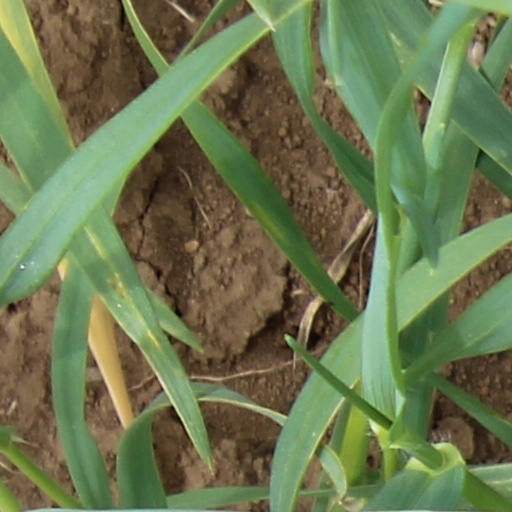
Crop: wheat